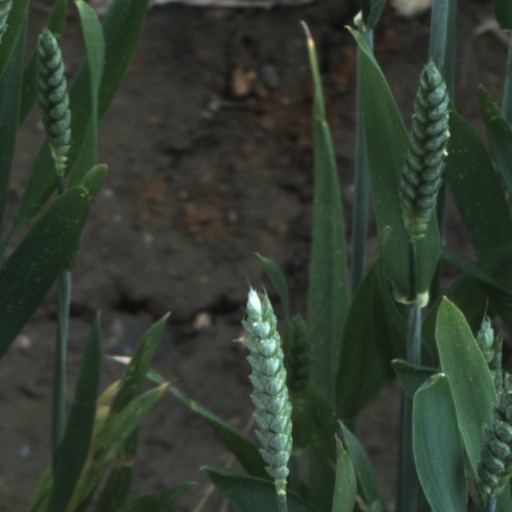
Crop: wheat